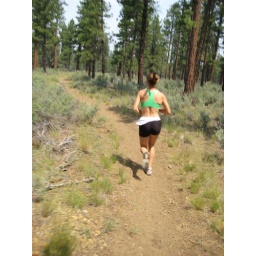
Megs out running the Sisters Trail with me in hot pursuit on the mountain bike.